2020s in fashion

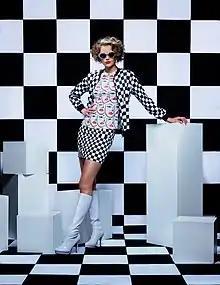
1960s-inspired outfit from 2021 featuring knee high boots, pop-art-inspired top, miniskirt, and cardigan with checkerboard motif.

As the decade started, maximalist fashion made a resurgence on the runway, as a backlash against the fashions of the 2010s. After spending time indoors during the pandemic, many fashion designers were drawn to bold, colorful, and creative styles. These exuberant outfits became a way to express individuality and break away from the minimalist fashion of the previous decade. Although maximalism became popular in high fashion and online communities, streetwear continued to favor comfort and simplicity. The TikTok algorithm repurposed minimalism as a selection of curated aesthetics and "fashion essentials" that appeal to Gen Z and Gen Alpha.